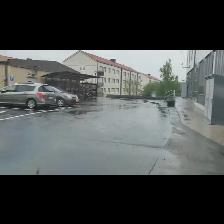
Label: NonHuman